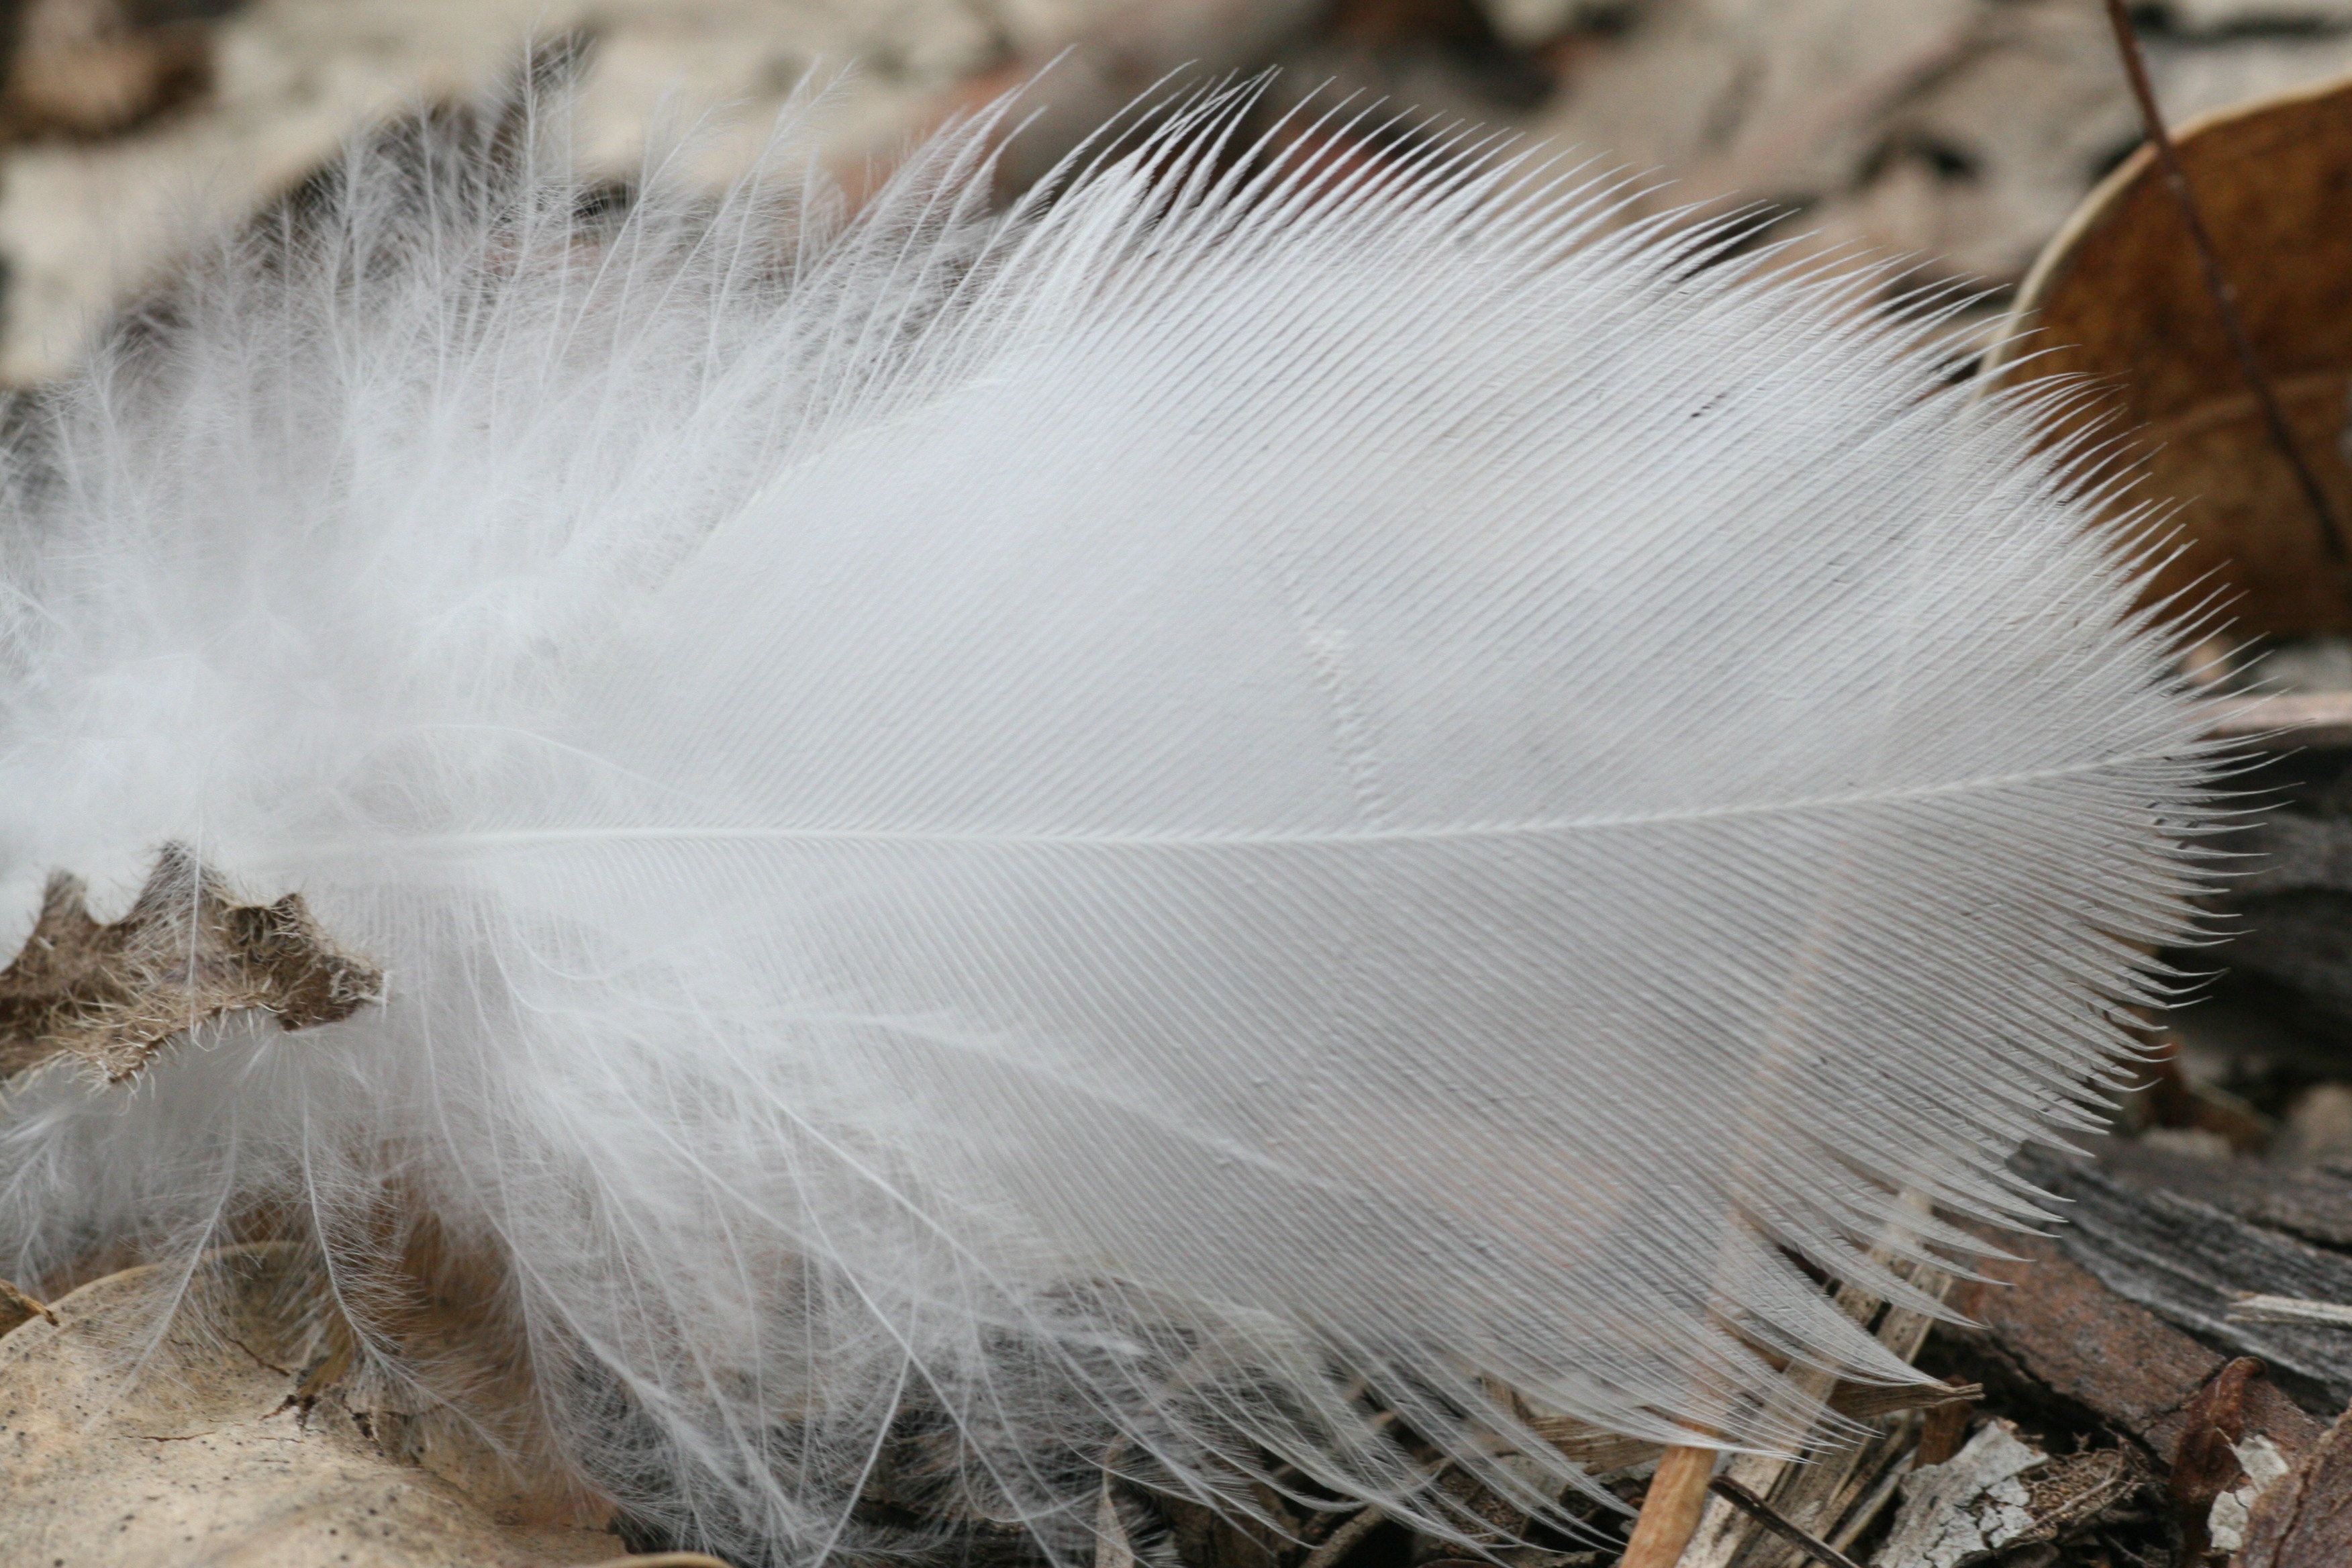
nature, winter, bird, wing, leaf, frost, feather, fauna, material, close up, macro photography, fashion accessory